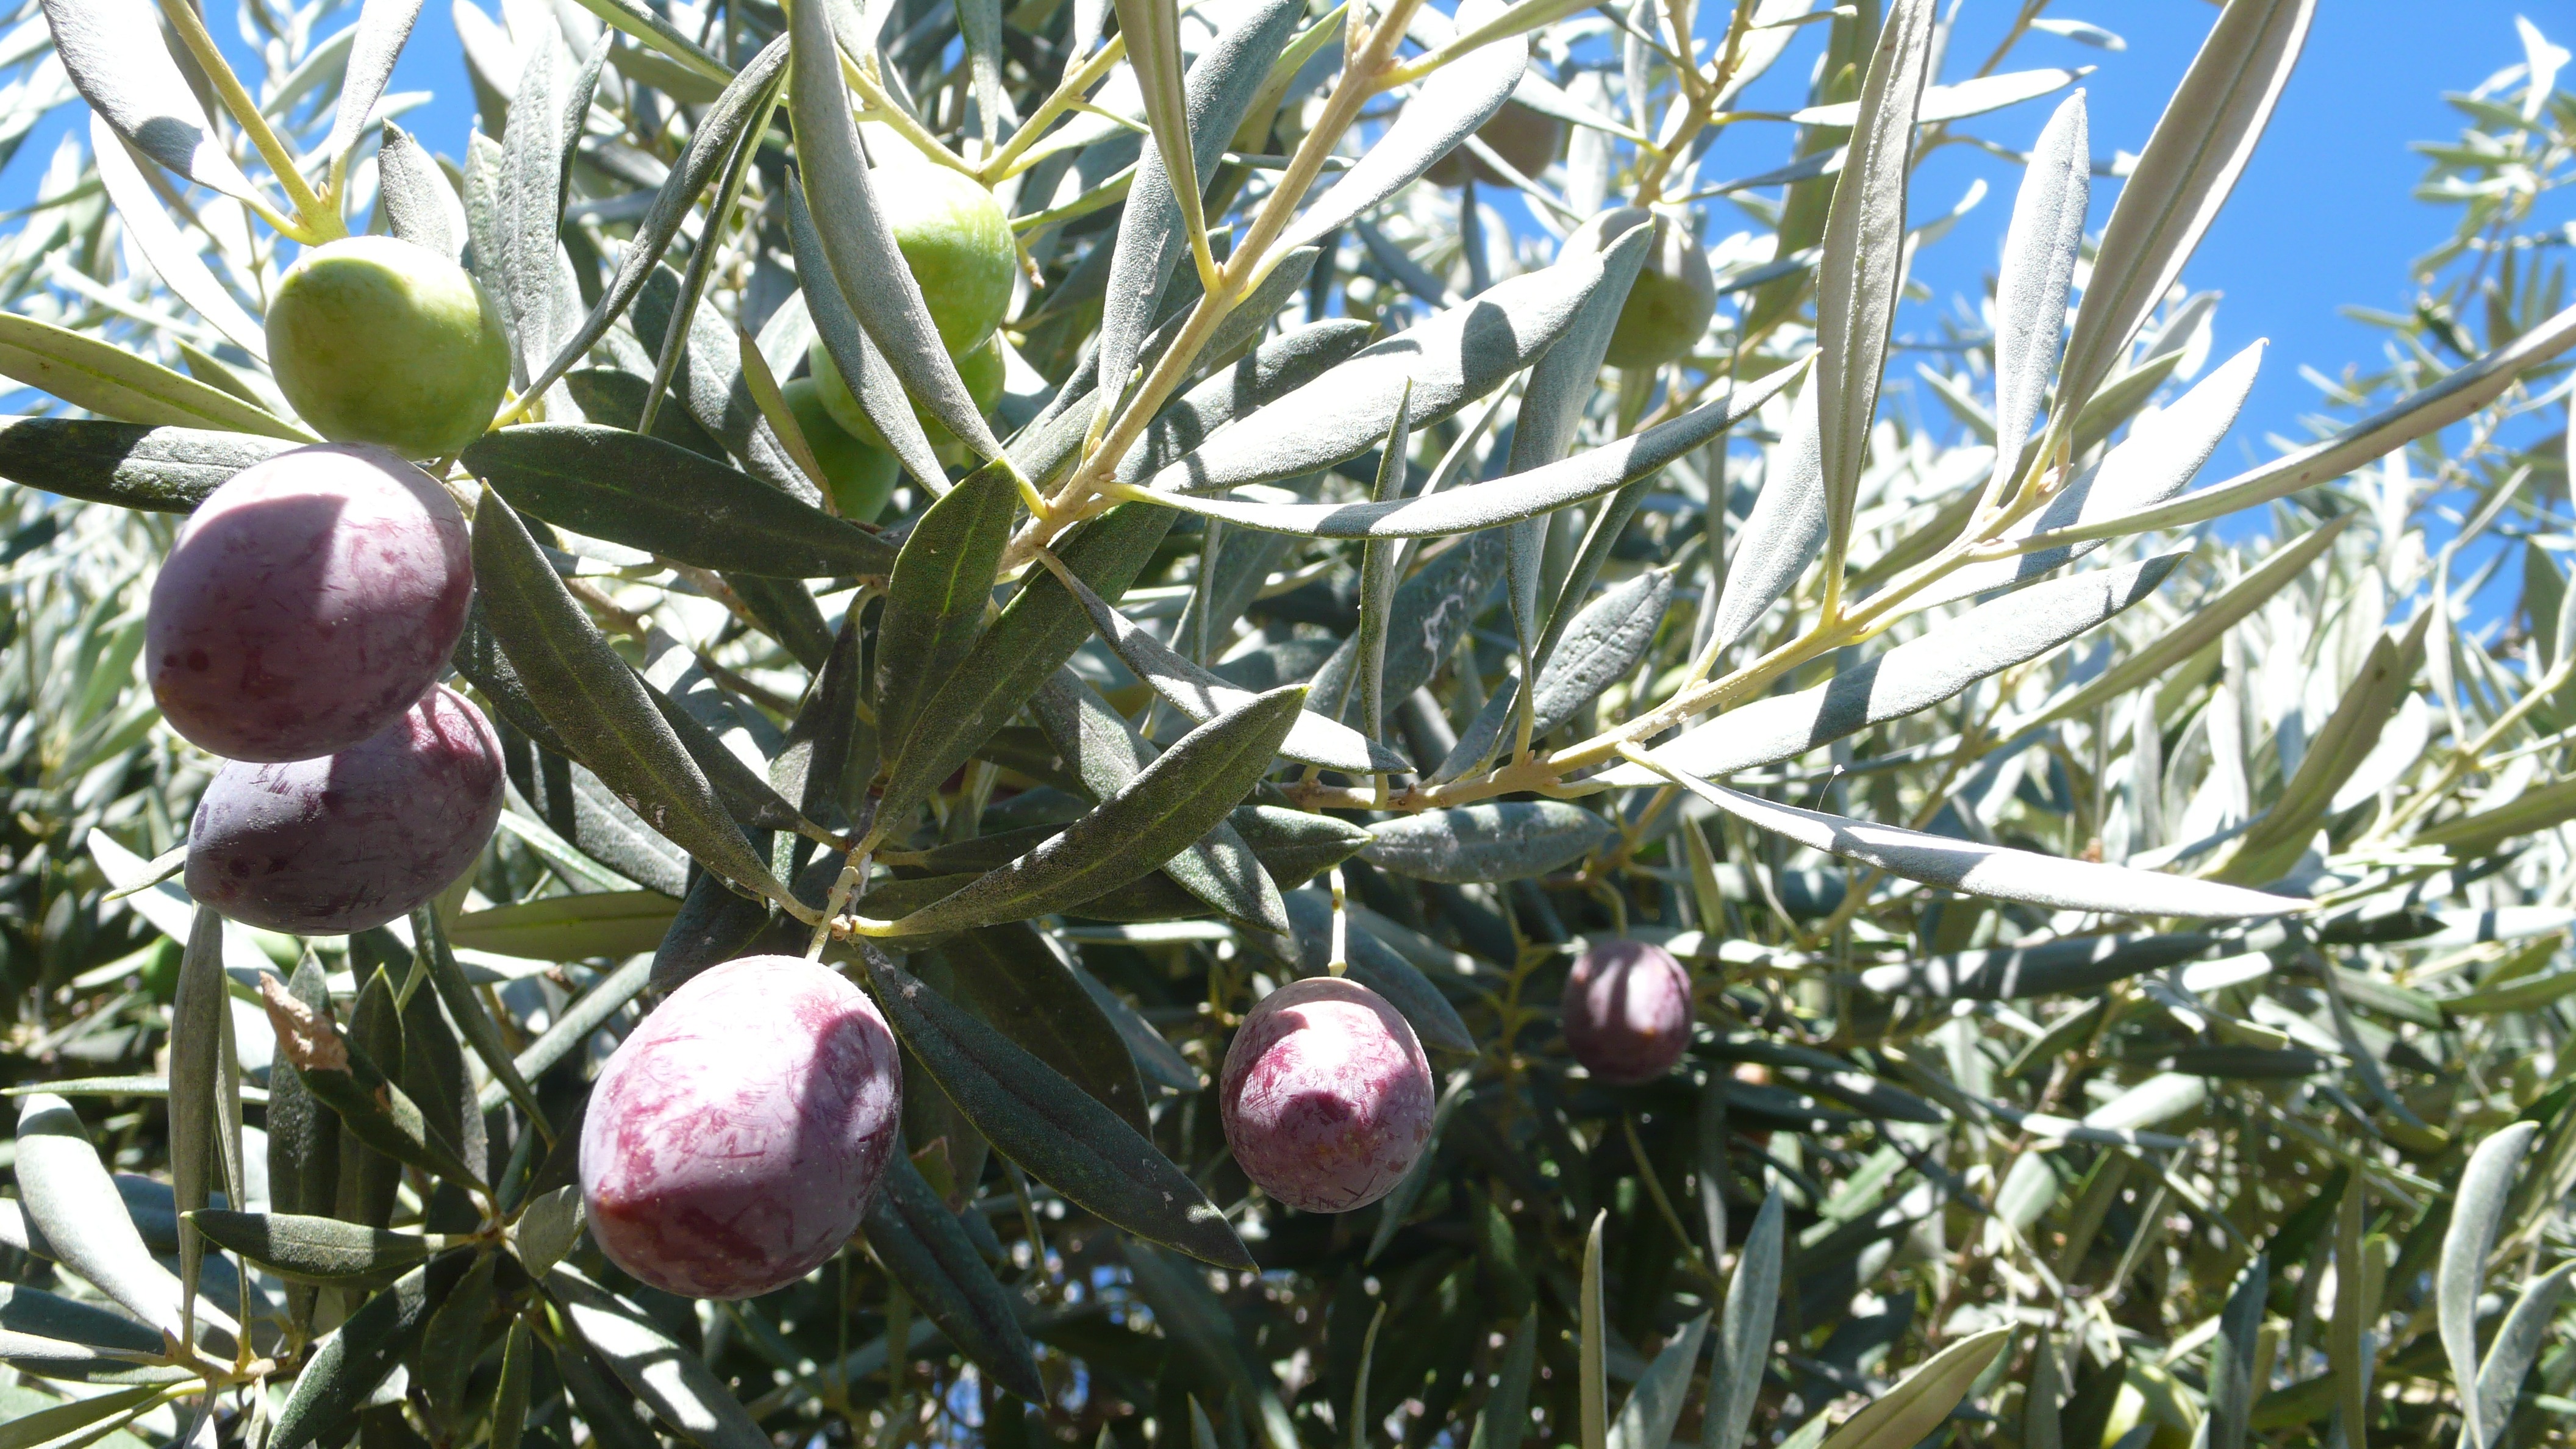
tree, branch, plant, fruit, flower, food, produce, vegetable, evergreen, shrub, olivas, olives, olive, flowering plant, land plant